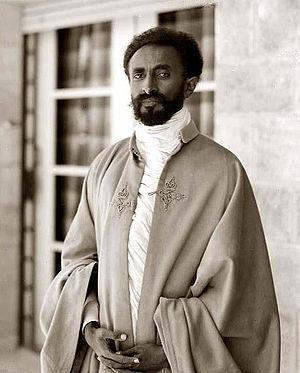
Le discours de Haïlé Sélassié Iᵉʳ à la Société des Nations est prononcé par le négus d'Éthiopie, le 30 juin 1936 à la tribune de la Société des Nations, après l'invasion et l'occupation de son pays par l'Italie.
Le mouvement rastafari est un mouvement social, culturel et spirituel qui s’est développé à partir de la Jamaïque dans les années 1930.
Laurent Pokou, de son nom complet Laurent N'Dri Pokou, est un joueur et un entraîneur ivoirien de football, né le 10 août 1947 à Treichville et mort le 13 novembre 2016 à Cocody, deux communes de l'agglomération d'Abidjan. Il évolue au poste d'attaquant du milieu des années 1960 au tout début des années 1980, avant d'exercer comme entraîneur jusqu'en 1988.
La Corne de l'Afrique, et en particulier le territoire de l'actuelle Éthiopie, se trouve au cœur de l'histoire de l'humanité. On y trouve les restes de certains des plus anciens hominidés connus mais également les plus anciennes traces de l'homo sapiens moderne, après le Maroc depuis mai 2017 - Djebel Irhoud, 300 000 ans.
Tafari Makonnen, né le 23 juillet 1892 à Ejersa Goro, dans l'Empire d'Éthiopie, et mort le 27 août 1975 à Addis-Abeba, a été le dernier empereur d'Éthiopie de 1930 à 1936 et de 1941 à 1974. Il règne sous le nom de Haïlé Sélassié Iᵉʳ.
La Guadeloupe, en créole guadeloupéen : Gwadloup, et en langues amérindiennes : Karukera, est une île française de l'archipel des Antilles, en réalité un archipel composé de deux parties principales : la Grande-Terre à l'est et la Basse-Terre à l'ouest, séparées par un bras de mer « la Rivière-Salée ». La Guadeloupe est aussi par extension administrative un département français, une région mono-départementale de l'Outre-mer français et une région ultrapériphérique européenne, située dans les Caraïbes ; son code départemental officiel est le « 971 ». Elle est membre de l’OECS.
Pierre Benoit, né le 16 juillet 1886 à Albi et mort le 3 mars 1962 à Ciboure, est un écrivain français, membre de l'Académie française, dont les romans d'aventures, au premier rang desquels L'Atlantide, ont connu un succès considérable dans la première moitié du XXᵉ siècle.